Ariano Irpino

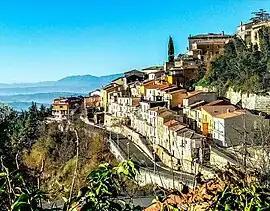
A glimpse of the historic city (view from the "Castello" hill)

The town center rises prominently across three lofty hills ("Castello", "Calvario", and "San Bartolomeo"), earning it the nickname "City of the Three Knolls." Its vistas are remarkably expansive in every direction: from the most scenic vantage points—particularly the summit of the Norman Castle—one can gaze westward to the Taburno and Partenio Mountains, southward to the Terminio-Cervialto range and the Lucanian Apennines, eastward to the Vulture and the Daunian Mountains, and northward to the Sannio Apennines with the Matese massif and, in the distance, the towering peaks of the Abruzzo Apennines and the more modest summits of the Volsci Mountains. This affords glimpses of six of Italy’s twenty regions. The "Tricolle" is also depicted in the municipal coat of arms, traditionally designed, according to legend, by the patron saint Ottone Frangipane (who lived in Ariano during the 12th century).